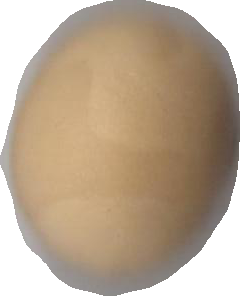
Variety: Grobogan